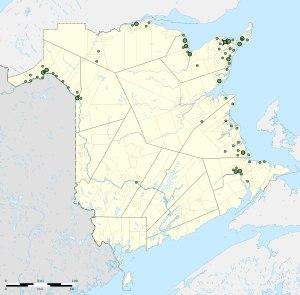
UNI Coopération financière est la marque de commerce des Caisses populaires acadiennes, un regroupement de caisses populaires néo-brunswickoises, présent principalement en région acadienne et dont le siège social est situé à Caraquet.